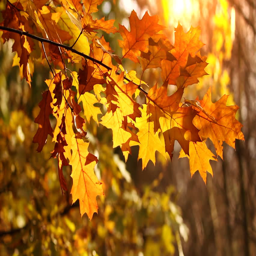
trees in the wind , autumn season